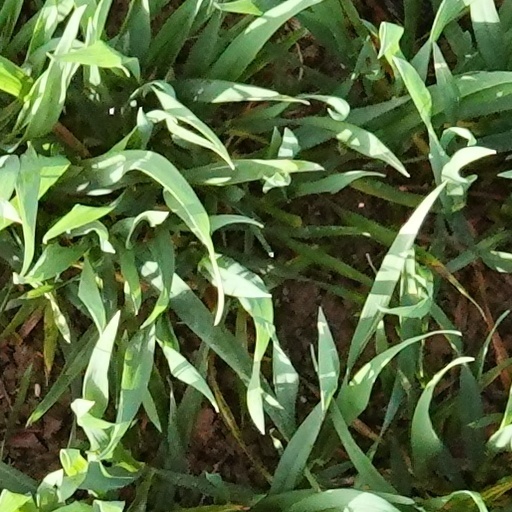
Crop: wheat